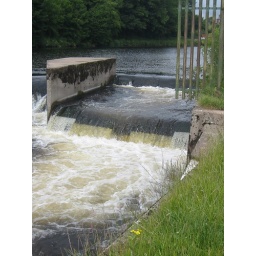
Foaming water falls, Silver salmon leaps the caul, Splash in a deep pool.